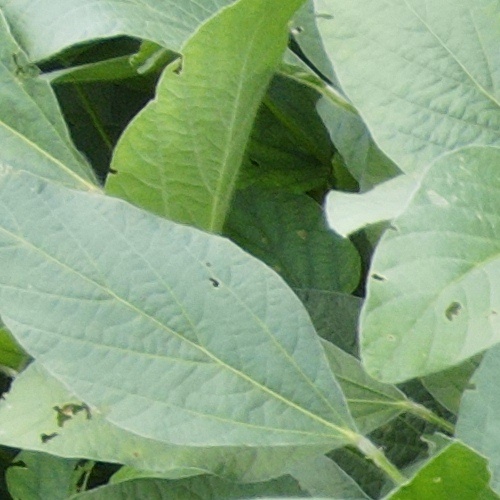
Label: Caterpillar